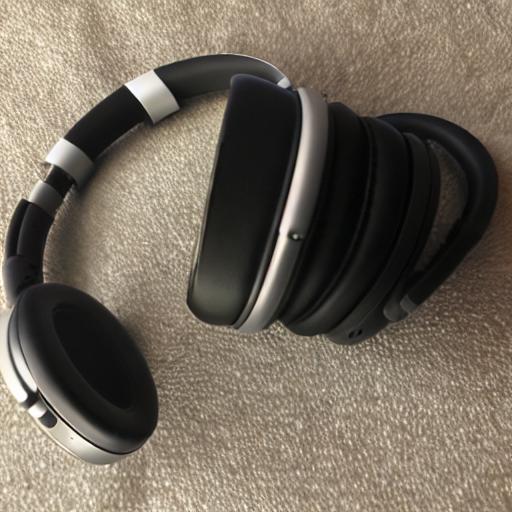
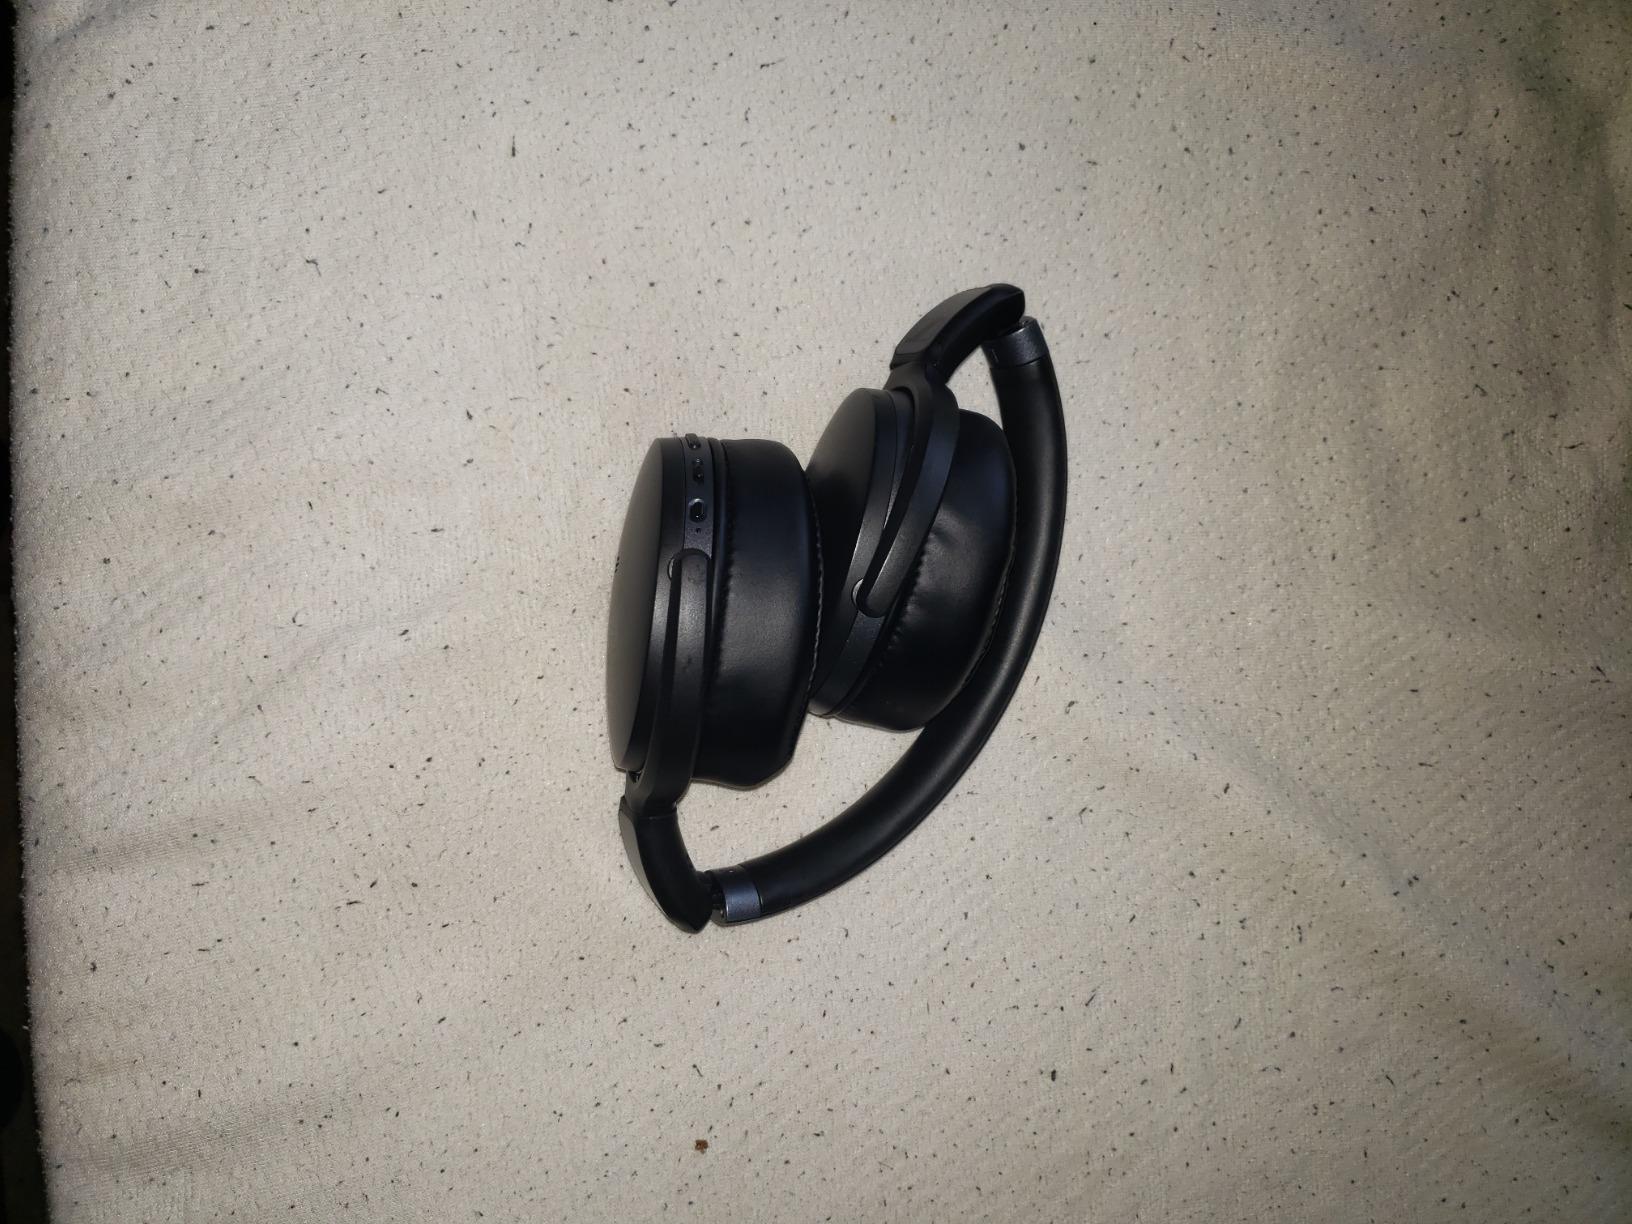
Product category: headphones
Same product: no